Frederic Hymen Cowen

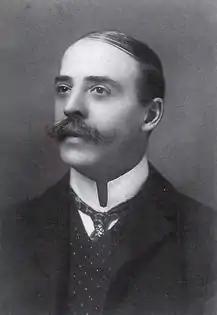
Frederic Hymen Cowen (1852-1935)

Sir Frederic Hymen Cowen (29 January 1852 – 6 October 1935), was an English composer, conductor and pianist.